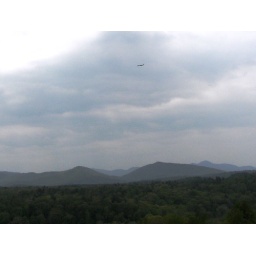
Jet plane flying over the Biltmore Estate